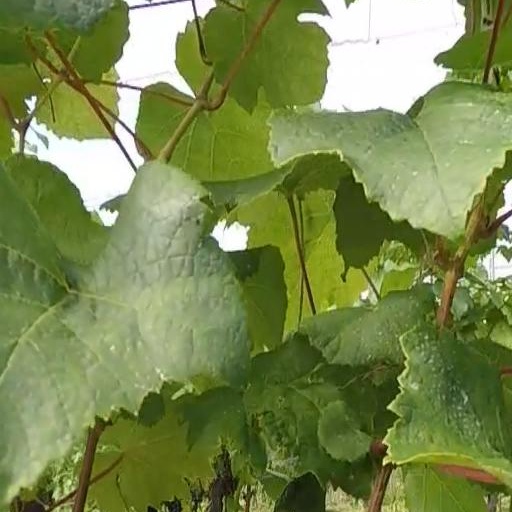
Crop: grape